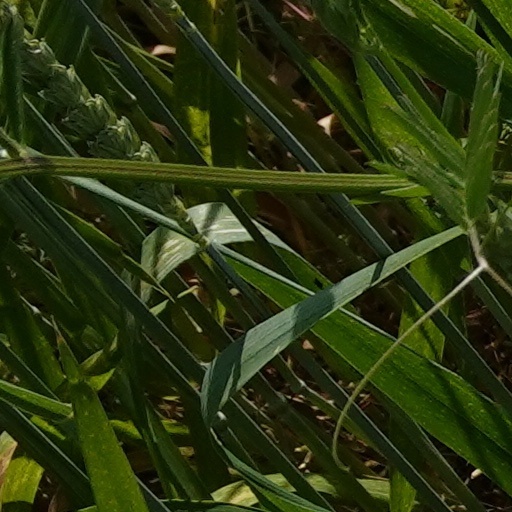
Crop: wheat